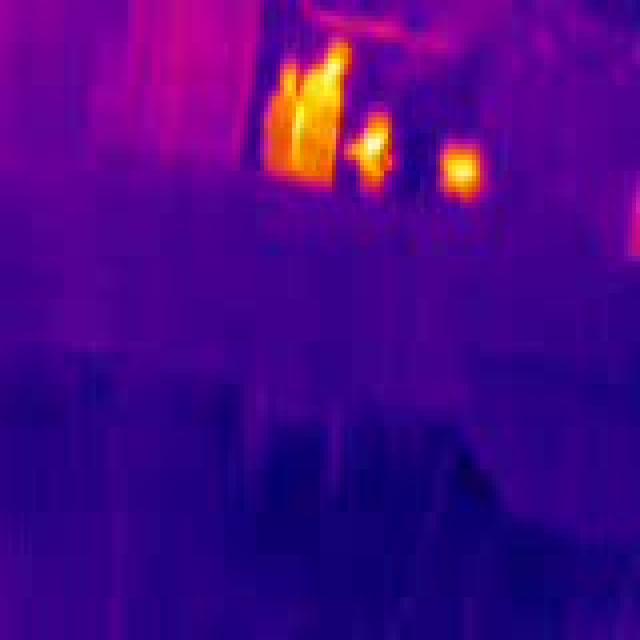
Detected objects:
label: person
label: person
label: person
label: person